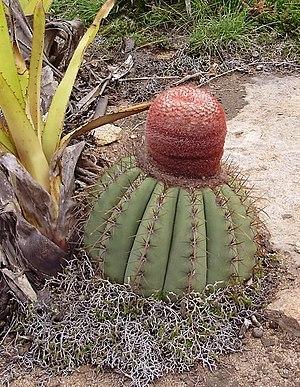
Melocactus ernestii est une espèce de plante grasse de la famille des cactus.